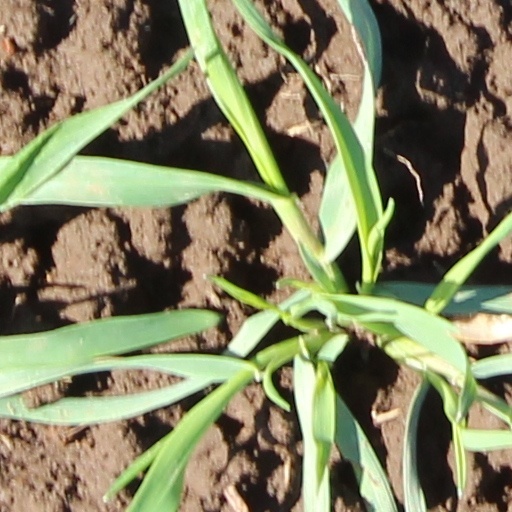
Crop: wheat